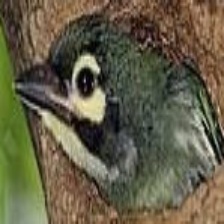
Species: COPPERSMITH BARBET
Scientific name: MEGALAIMA HAEMACEPHALA